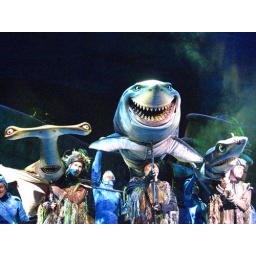
Part of finding nemo live stage show in the old tarzan rocks theater